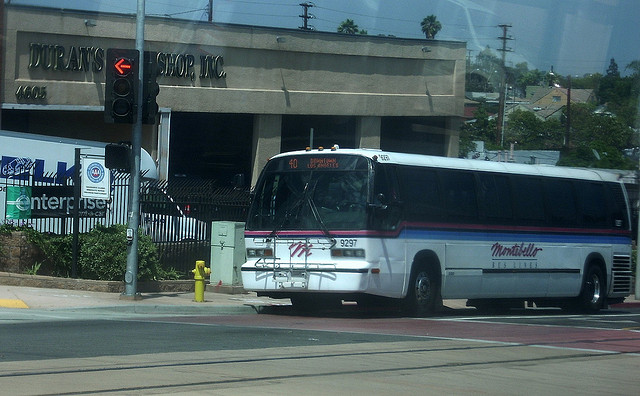
A white city bus traveling down a street next to a traffic light.

A tour bus moving a long a road with a traffic light.

A city bus waits at a red light.

A bus sits stopped in the street at a traffic light.

A passenger bus stopped on the side of a quiet street.